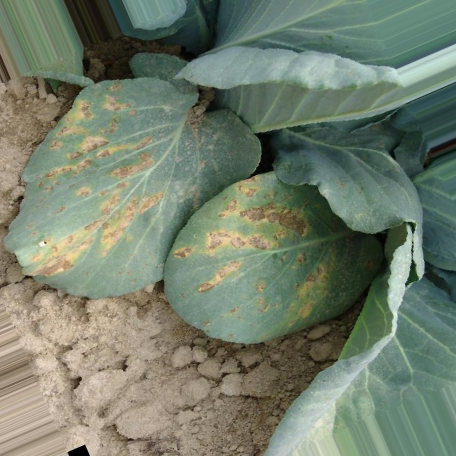
Label: Downy Mildew